Bath stone

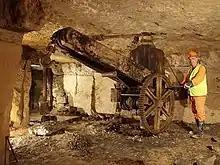
An old crane at Freshford Quarry

Bath Stone is an oolitic limestone comprising granular fragments of calcium carbonate originally obtained from the Middle Jurassic aged Great Oolite Group of the Combe Down and Bathampton Down Mines under Combe Down, Somerset, England. Its honey colouring gives the World Heritage City of Bath, England, its distinctive appearance. An important feature of Bath Stone is that it is a 'freestone', so-called because it can be sawn or 'squared up' in any direction, unlike other rocks such as slate, which form distinct layers.